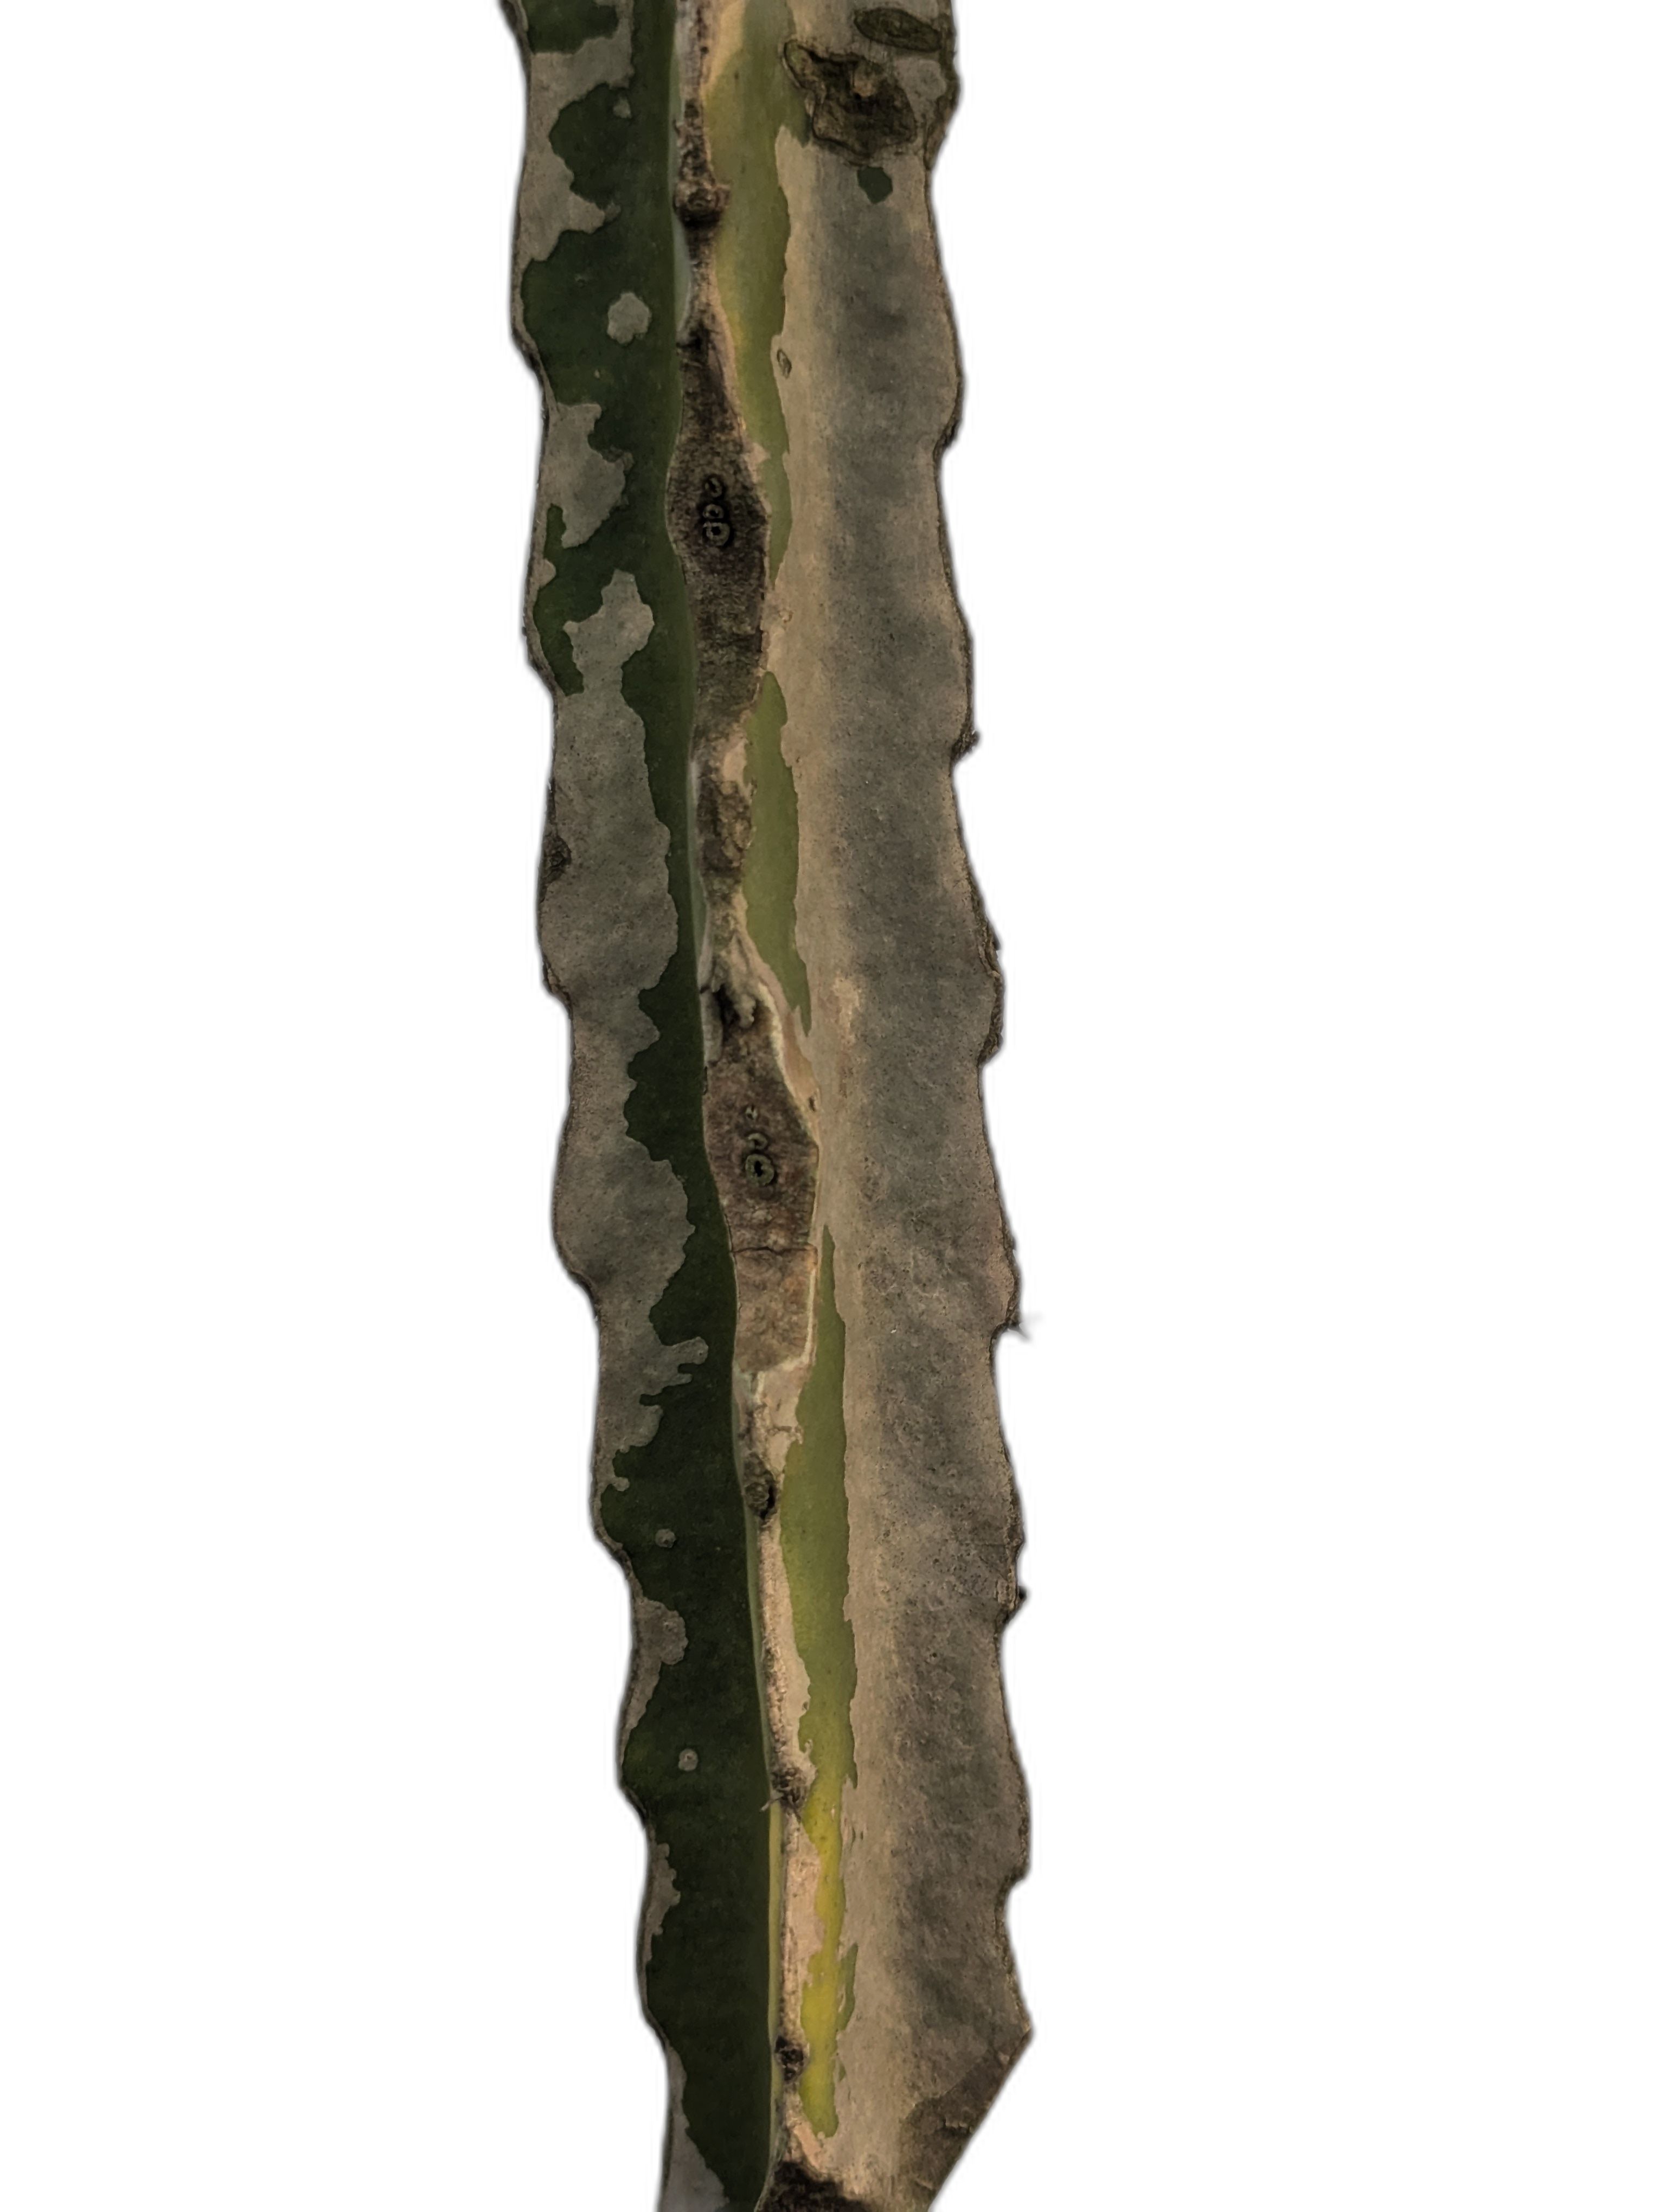
Label: Bad leaf